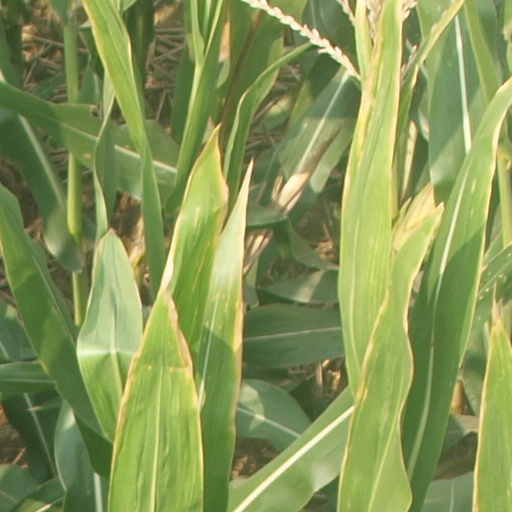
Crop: maize; corn